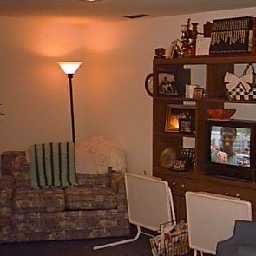
Room type: livingroom